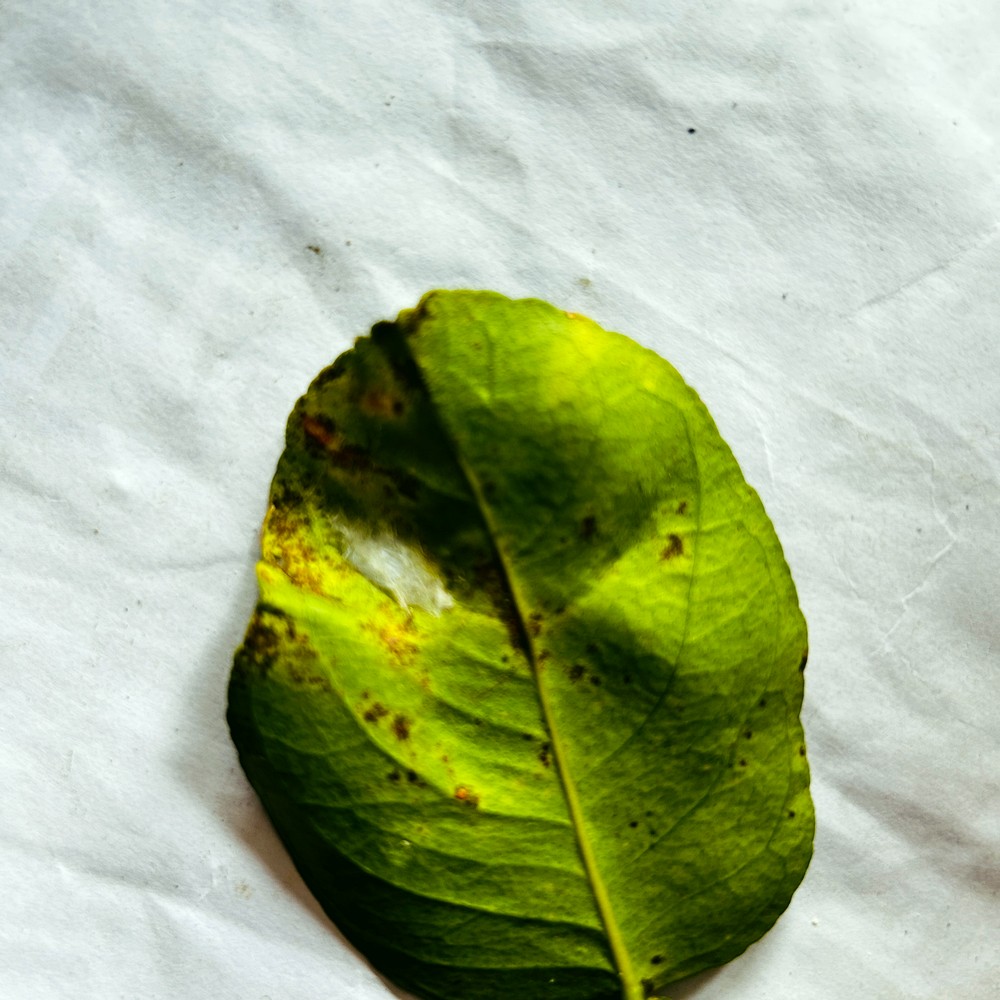
Label: Spider Mites